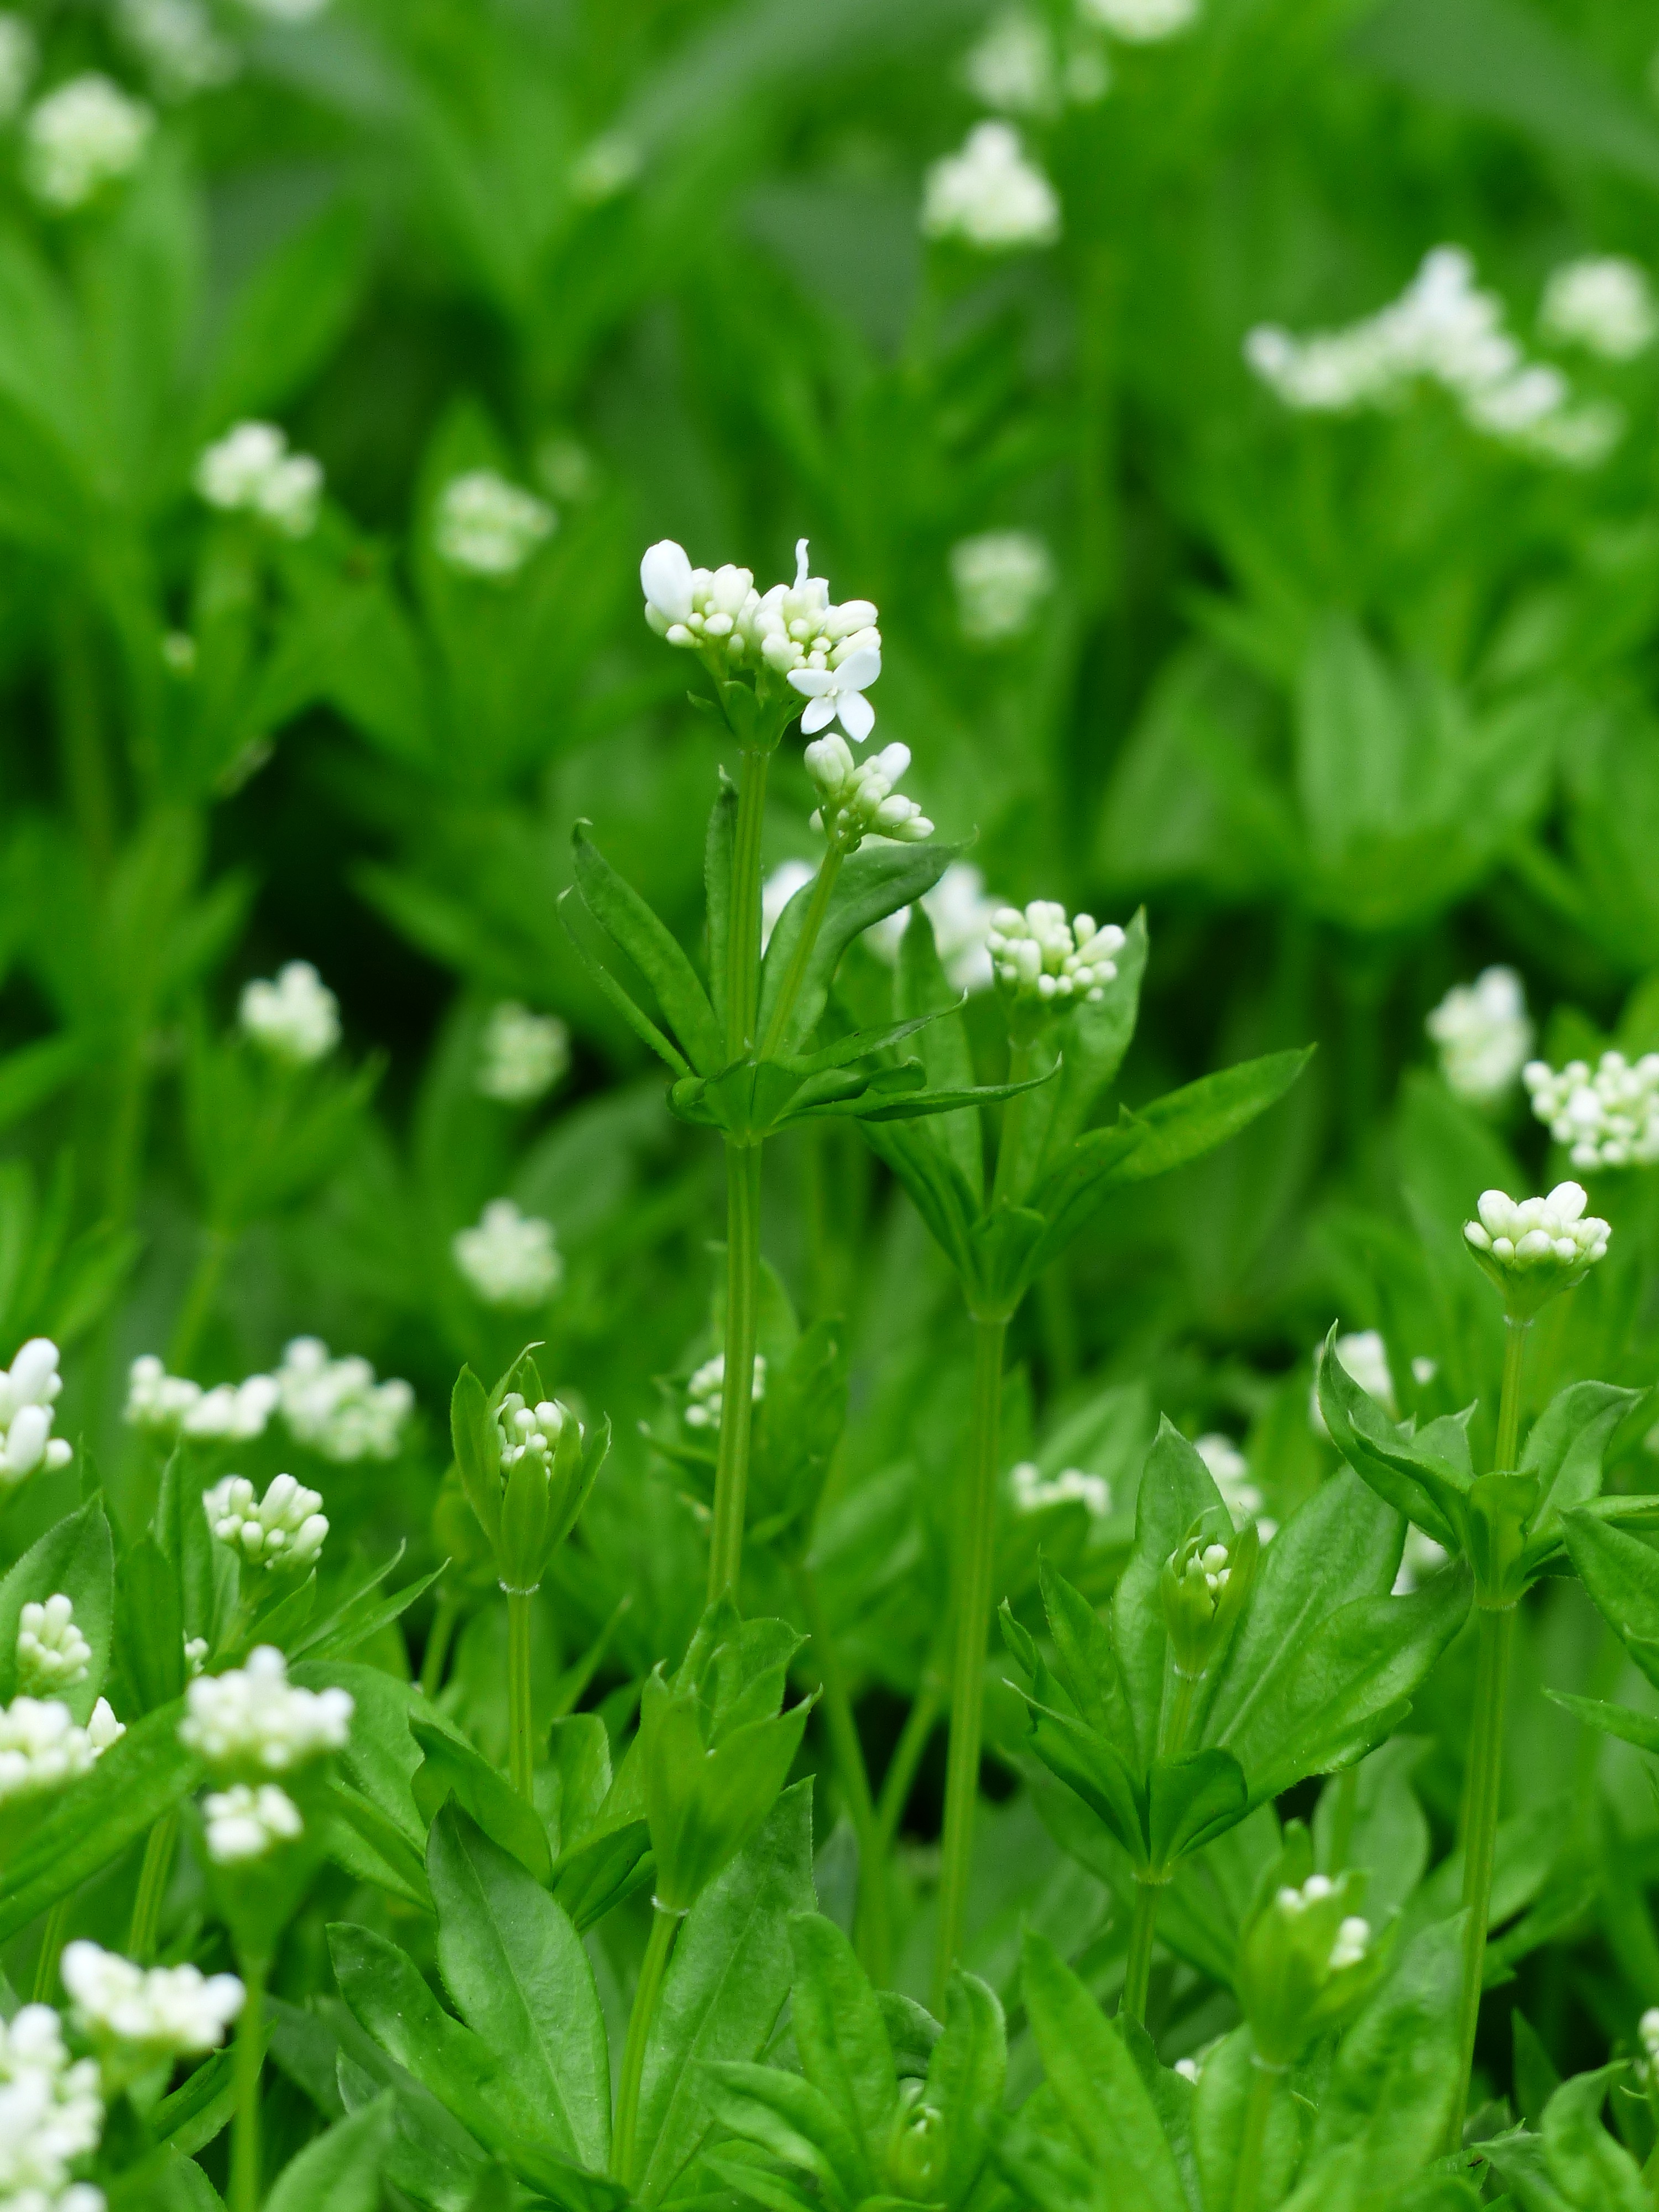
blossom, plant, white, leaf, flower, bloom, green, herb, produce, vegetable, stalk, deciduous forest, medicinal plant, galium, anthriscus, flowering plant, forest plant, cow parsley, woodruff, tasty plant, galium odoratum, annual plant, land plant, apiales, leaf vegetable, sweetscented bedstraw, parsley family, stitchwort, coumarin